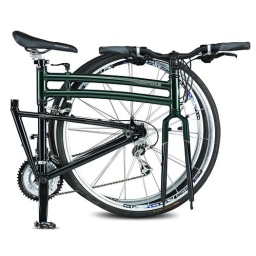
The Montague FIT can be folded quickly and stored in the room closet, in the car boot or under the office desk!